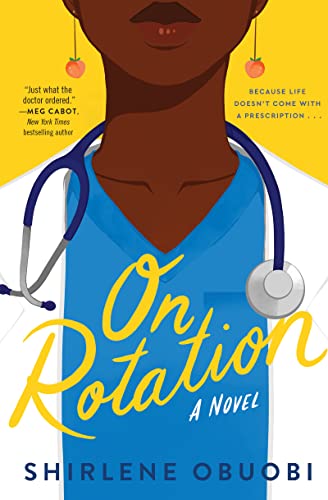
On Rotation: A Novel
Category: Buy a Kindle
Review "As a fan of Grey’s Anatomy (and Chicago Med! ), I couldn’t put down On Rotation , and you won’t be able to, either. Shirlene Obuobi makes you feel as if you’re actually right there with the lovable Angie, and I personally couldn’t get enough." — Meg Cabot, New York Times bestselling author "Smart, funny, and utterly swoonworthy, On Rotation is a layered and deeply compassionate novel of navigating life and love in your twenties. Angie Appiah will be your new best friend."  — Grace D. Li, New York Times bestselling author of Portrait of a Thief “ On Rotation is a charming story from start to finish. The ending will melt your heart!” — Tracey Livesay, award-winning author of American Royalty “ On Rotation by Shirlene Obuobi is part rom-com, part coming-of-age story—a book so full of life that I badly missed Angie, Obuobi's protagonist, the moment I finished. It's been a rough couple of years for all of us, so scoop up this completely delightful debut for a shot of joy.” — Marie Claire "Obuobi's debut features a winning cast of characters who alternatively help and hinder Angie, whose first-person narration is warm and relatable...Obuobi ably navigates plot twists and emotional turns while addressing millennial angst and issues facing Black women. A funny, emotional page-turner that will have readers rooting for Angie." — Booklist (starred review) “A genuine delight from start to finish, On Rotation will appeal to fans of Rainbow Rowell, Talia Hibbert and Ali Hazelwood, and resonate with any reader who enjoys multicultural, multi-faceted, inclusive love stories starring unapologetically strong and complex women.” — BookPage Fresh, romantic, and hilarious... The story of a Ghanian-American medical student, On Rotation is whip-smart and sharply observed, filled with laugh-out-loud moments while not shying away from heavier issues. With On Rotation , Shirlene Obuobi establishes herself as a writer to watch." — Brenda Janowitz, author of The Liz Taylor Ring "Humor and honesty leap off the pages of this addictive read. A binge-worthy romance with a hilarious and relatable heroine that will steal your heart from the first sentence." — Jane Igharo, author of Ties That Tether “Narrated by a strong lead with an unforgettable voice, On Rotation is an original romance novel bursting with charm, humor and the most loveable characters. I’m besotted with Angie and her posse!” — Lizzie Damilola Blackburn, author of Yinka, Where is Your Huzband? “If you're looking for a swoon-worthy beach read, you've found it.” — Good Housekeeping “Obuobi offers a thoughtful storyline that just about every young person can relate to.” — Popsugar "Author Obuobi, a physician and cartoonist, is in her wheelhouse chronicling the hectic, and sometimes solitary, life of a medical student. The often witty footnotes, frequently describing medical jargon or Ghanaian traditions, add an amusing flair to Angie’s personality, but the novel’s true strength shines in its more serious moments... Guaranteed to make your heart beat faster." — Kirkus Reviews "This effervescent story is a treat." — Publishers Weekly About the Author Shirlene Obuobi is a Ghanaian-American cardiology fellow. She also draws comics under the moniker @ShirlyWhirlMD. Her comics have gained a steady following on Instagram and Facebook and international recognition in the medical community. In her spare time, she teaches workshops on creative expression for medical students. On Rotation is her debut novel.
Features: AS SEEN ON GOOD MORNING AMERICA! | ONE OF TEEN VOGUE'S 25 BOOKS BY BLACK AUTHORS THEY CAN'T WAIT TO READ THIS YEAR | ONE OF BETCHES' "22 BOOKS YOU NEED TO READ THIS YEAR" | "As a fan of | Grey’s Anatomy | (and | Chicago Med! | ), I couldn’t put down | On Rotation | , and you won’t be able to, either. Shirlene Obuobi makes you feel as if you’re actually right there with the lovable Angie, and I personally couldn’t get enough."—Meg Cabot, | New York Times | bestselling author | For fans of | Grey’s Anatomy | and | Seven Days in June | , this dazzling debut novel by Shirlene Obuobi explores that time in your life when you must decide what you want, how to get it, & who you are, all while navigating love, friendship, and the realization that the path you’re traveling is going to be a bumpy ride. | Ghanaian-American Angela Appiah has checked off all the boxes for the “Perfect Immigrant Daughter.” | Enroll in an elite medical school | Enroll in an elite medical school | Snag a suitable lawyer/doctor/engineer boyfriend | Snag a suitable lawyer/doctor/engineer boyfriend | Surround self with a gaggle of successful and/or loyal friends | Surround self with a gaggle of successful and/or loyal friends | But then it quickly all falls apart: her boyfriend dumps her, she bombs the most important exam of her medical career, and her best friend pulls away. And her parents, whose approval seems to hinge on how closely she follows the path | they | chose, are a lot less proud of their daughter. It’s a quarter life crisis of epic proportions. | Angie, who has always faced her problems by working “twice as hard to get half as far,” is at a loss. Suddenly, she begins to question everything: her career choice, her friendships, even why she's attracted to men who don't love her as much as she loves them. | And just when things couldn’t get more complicated, enter Ricky Gutierrez—brilliant, thoughtful, sexy, and most importantly, seems to see Angie for who she is instead of what she can represent. | Unfortunately, he’s also got “wasteman” practically tattooed across his forehead, and Angie’s done chasing mirages of men. Or so she thinks. For someone who’s always been in control, Angie realizes that there’s one thing she can’t plan on: matters of her heart.